Papua New Guinea

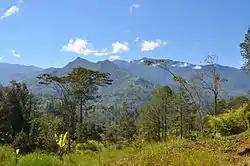
Papua New Guinea's highlands

Upon independence, most Australian officials, including agricultural, economic, educational, and medicinal staff, left the territory. Very little training had been provided to their successors. This led to a restructuring and a loss of efficiency, particularly in serving rural areas. By the 1980s, the civil service, including the military, had become politicised, decreasing effectiveness and accountability.